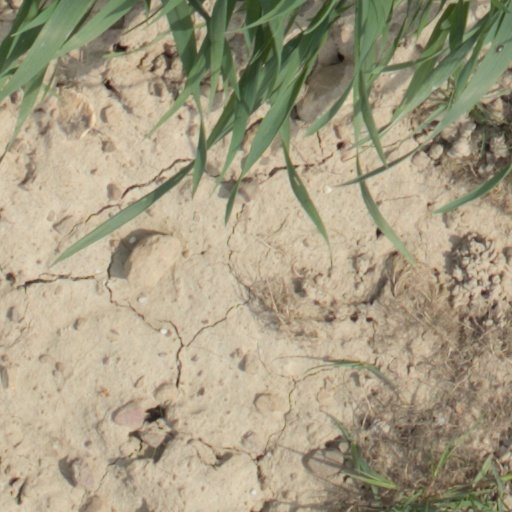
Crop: wheat